Takao Station (Gifu)

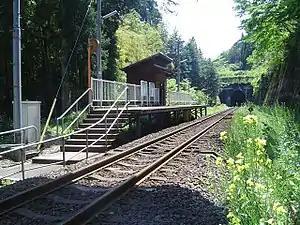
Takao Station in May 2005

is a railway station in the city of Motosu, Gifu Prefecture, Japan, operated by the private railway operator Tarumi Railway.